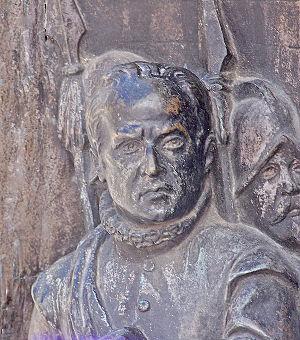
Lope de Figueroa Guadix, Grenade; 1520 — Monzón, Huesca, 28 août 1585 était un militaire espagnol, chevalier de l'Ordre de Santiago, commandant du Campo de Montiel ; capitaine, maître de camp général et capitaine général de la côte du Royaume de Grenade.